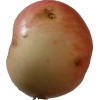
Label: Apple 10